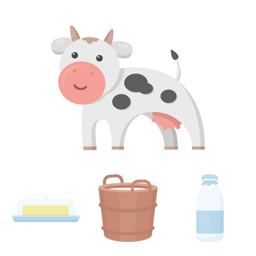
a barrel of milk , butter , a cow .